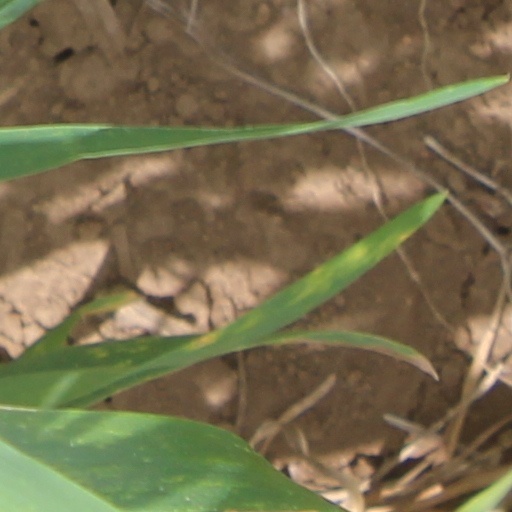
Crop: wheat